Jack Joyce (horse trainer)

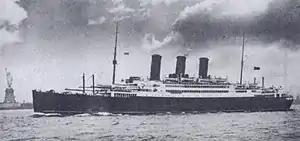
SS California in 1925

Beginning at the end of January, he performed with his Wonder Horses for several weeks on the Keith-Albee-Orpheum Circuit at the New York Hippodrome. His 15-minute presentation was far above the average horse act, but did not begin to compare with John Aggee's equines that had appeared previously in the same setting at the Hippodrome. The two acts were different. Joyce's presentation was the typical circus offering of the kind where the animals followed set routines. It opened with a high school turn with various types of 1 and 2 steps to music with Joyce in the saddle. Then Jack dismounted and put his black steed through a ritual where it knelt and ran between 2 cannons in the ring. Carrying flags it jumped over the cannons and fired them. Later in the engagement, Joyce, for the sake of a smoother presentation, replaced this part of the act with a riding turn. Next, the drollery of an English comic brought forth mild laughter. Cossack trick riding with various unique feats scored well as the horse and rider raced around the ring. Following came 6 showy equines with royal plumes and glittering harness. They did a nice drill which ended with their marching on the rim of the ring curb. The horses were somewhat hesitant in their movements and notably nervous, probably as a result of experiencing the very rough ocean crossing just two weeks earlier.